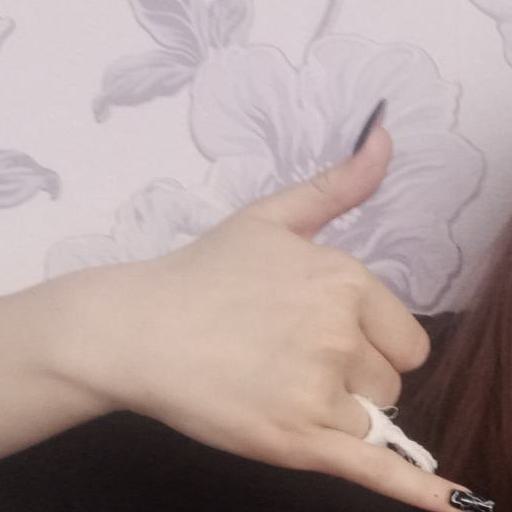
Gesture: call